Wendy Harris (lawyer)

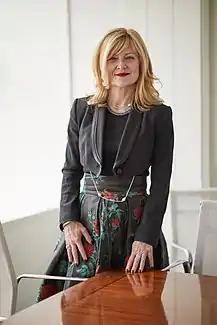

Harris was born in Melbourne to Jan and John Harris. She was educated at Nunawading High School and studied law at the University of Melbourne. She has twin daughters, Ingrid and Ava, born in 2007.